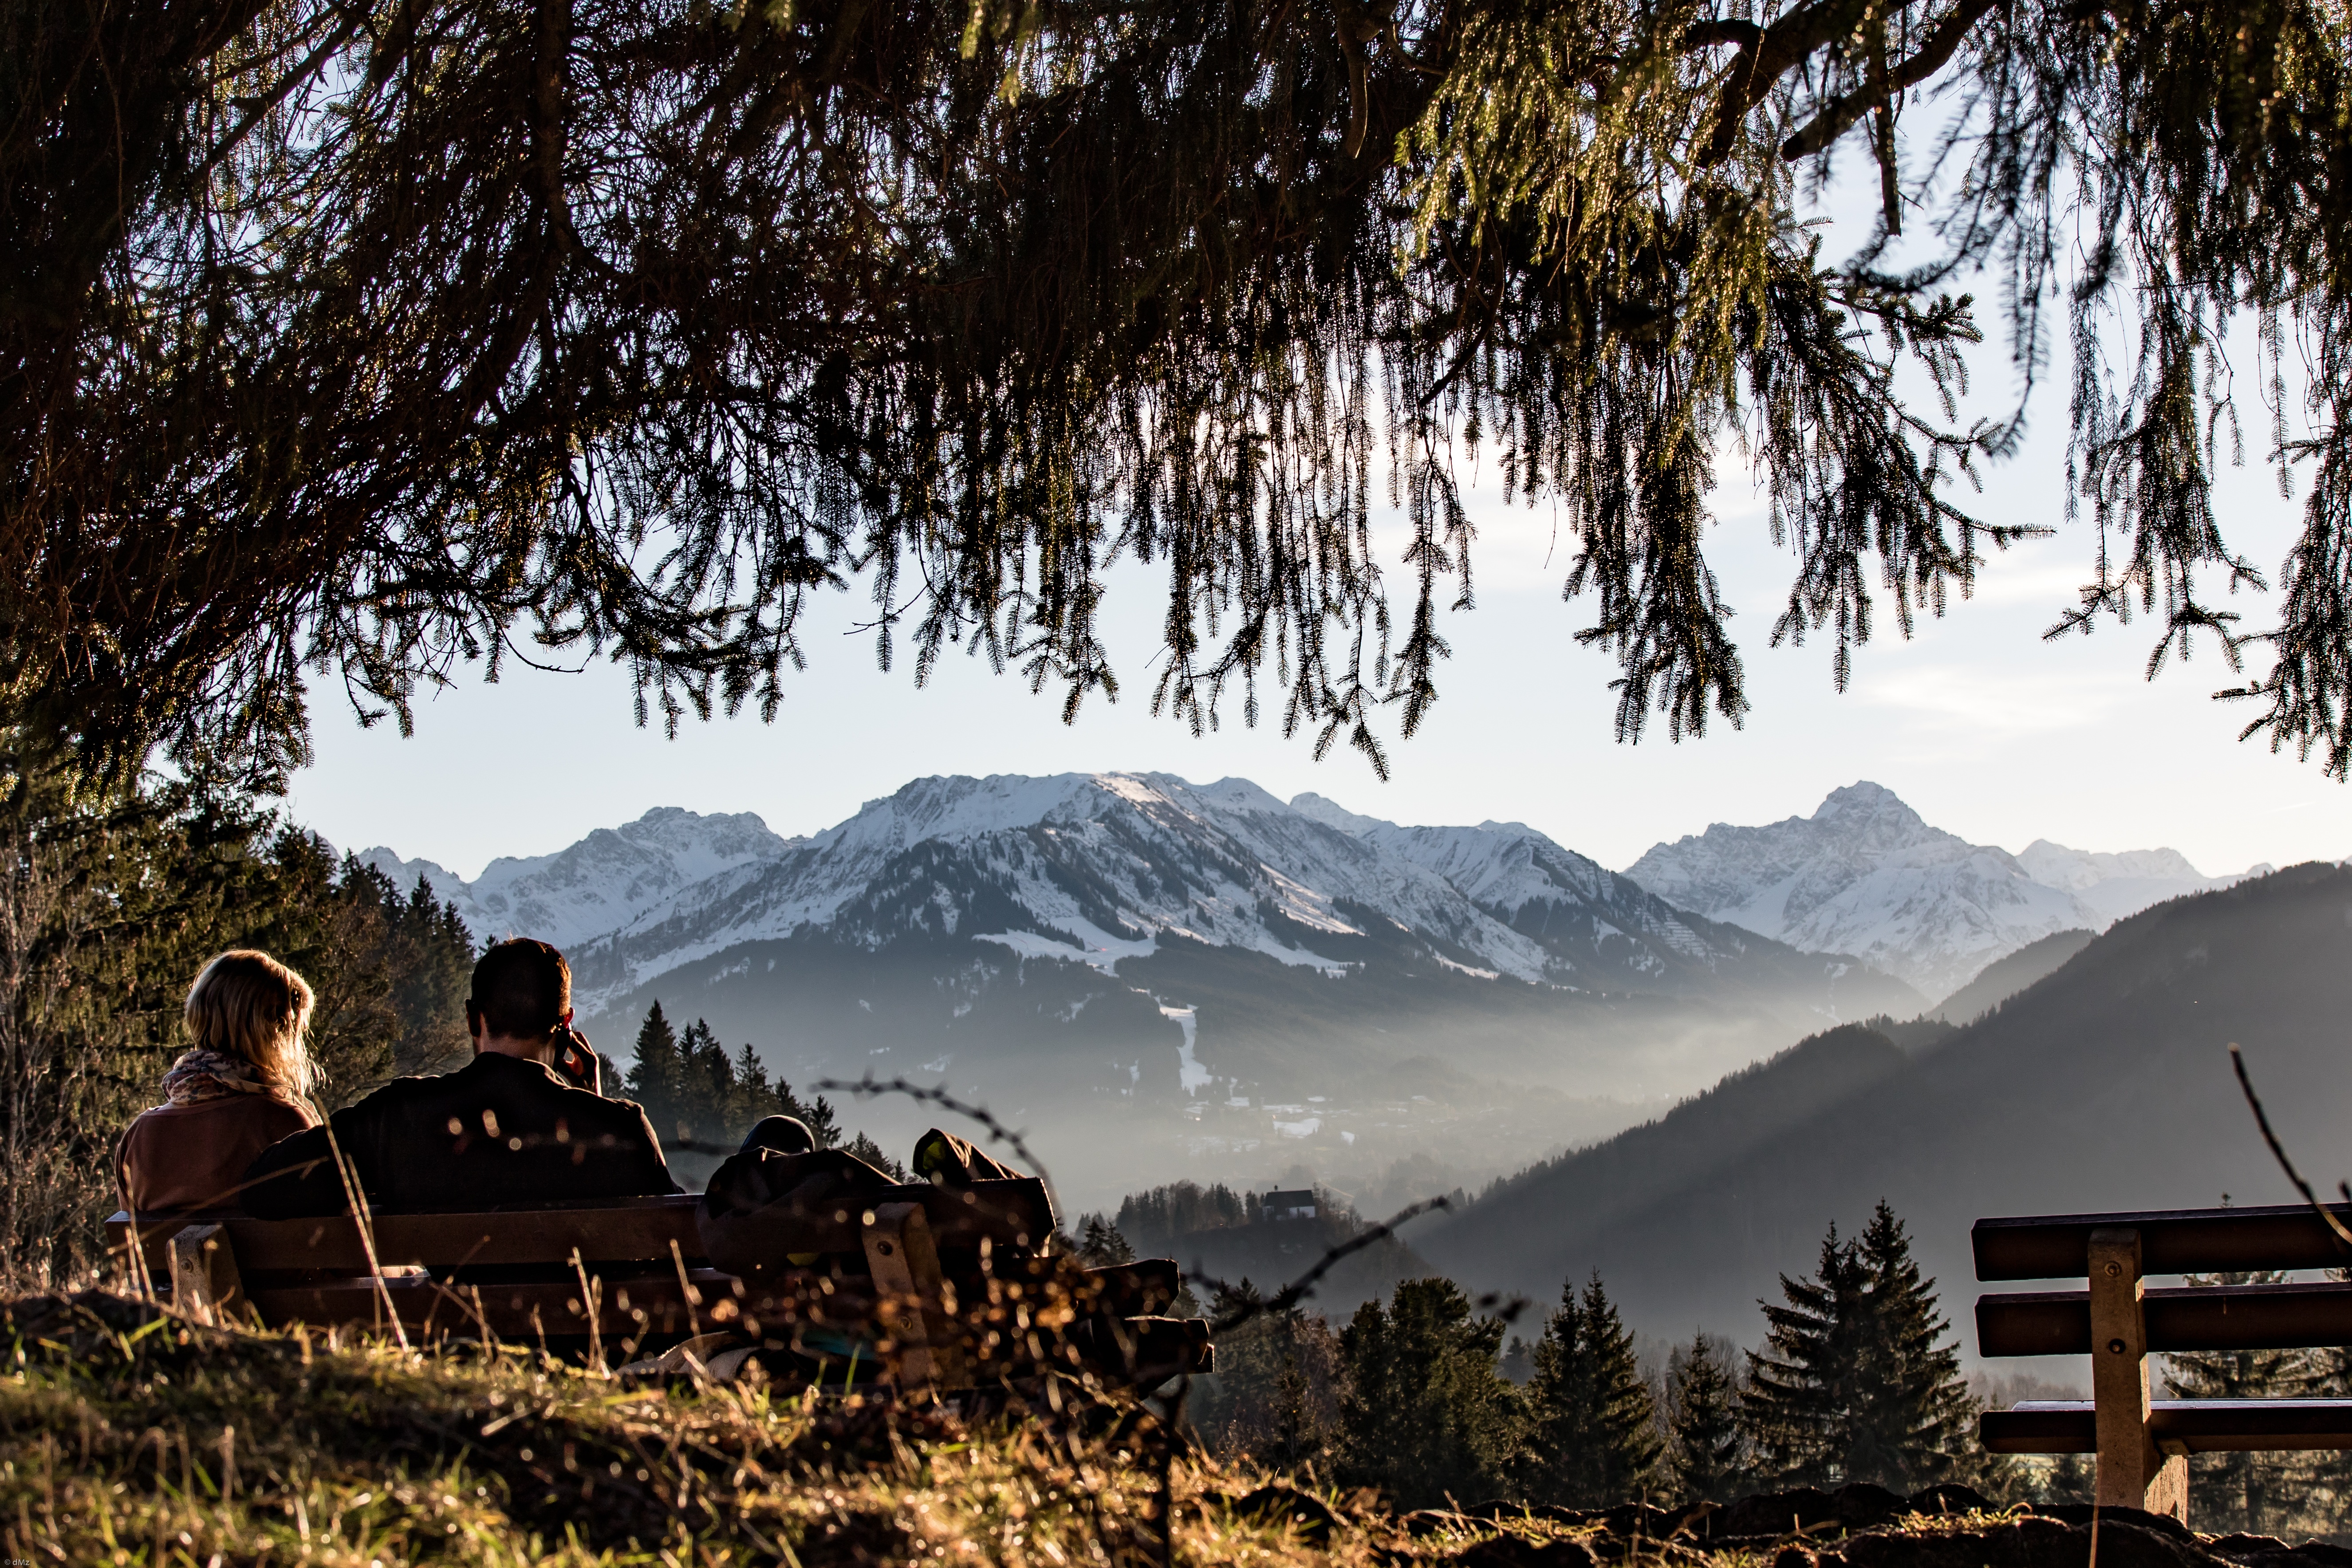
landscape, tree, nature, forest, wilderness, mountain, snow, winter, hiking, morning, adventure, view, mountain range, panorama, idyllic, autumn, alpine, rest, season, sit, bank, vision, break, allg u, tranquility base, mountain walker, mountainous landforms